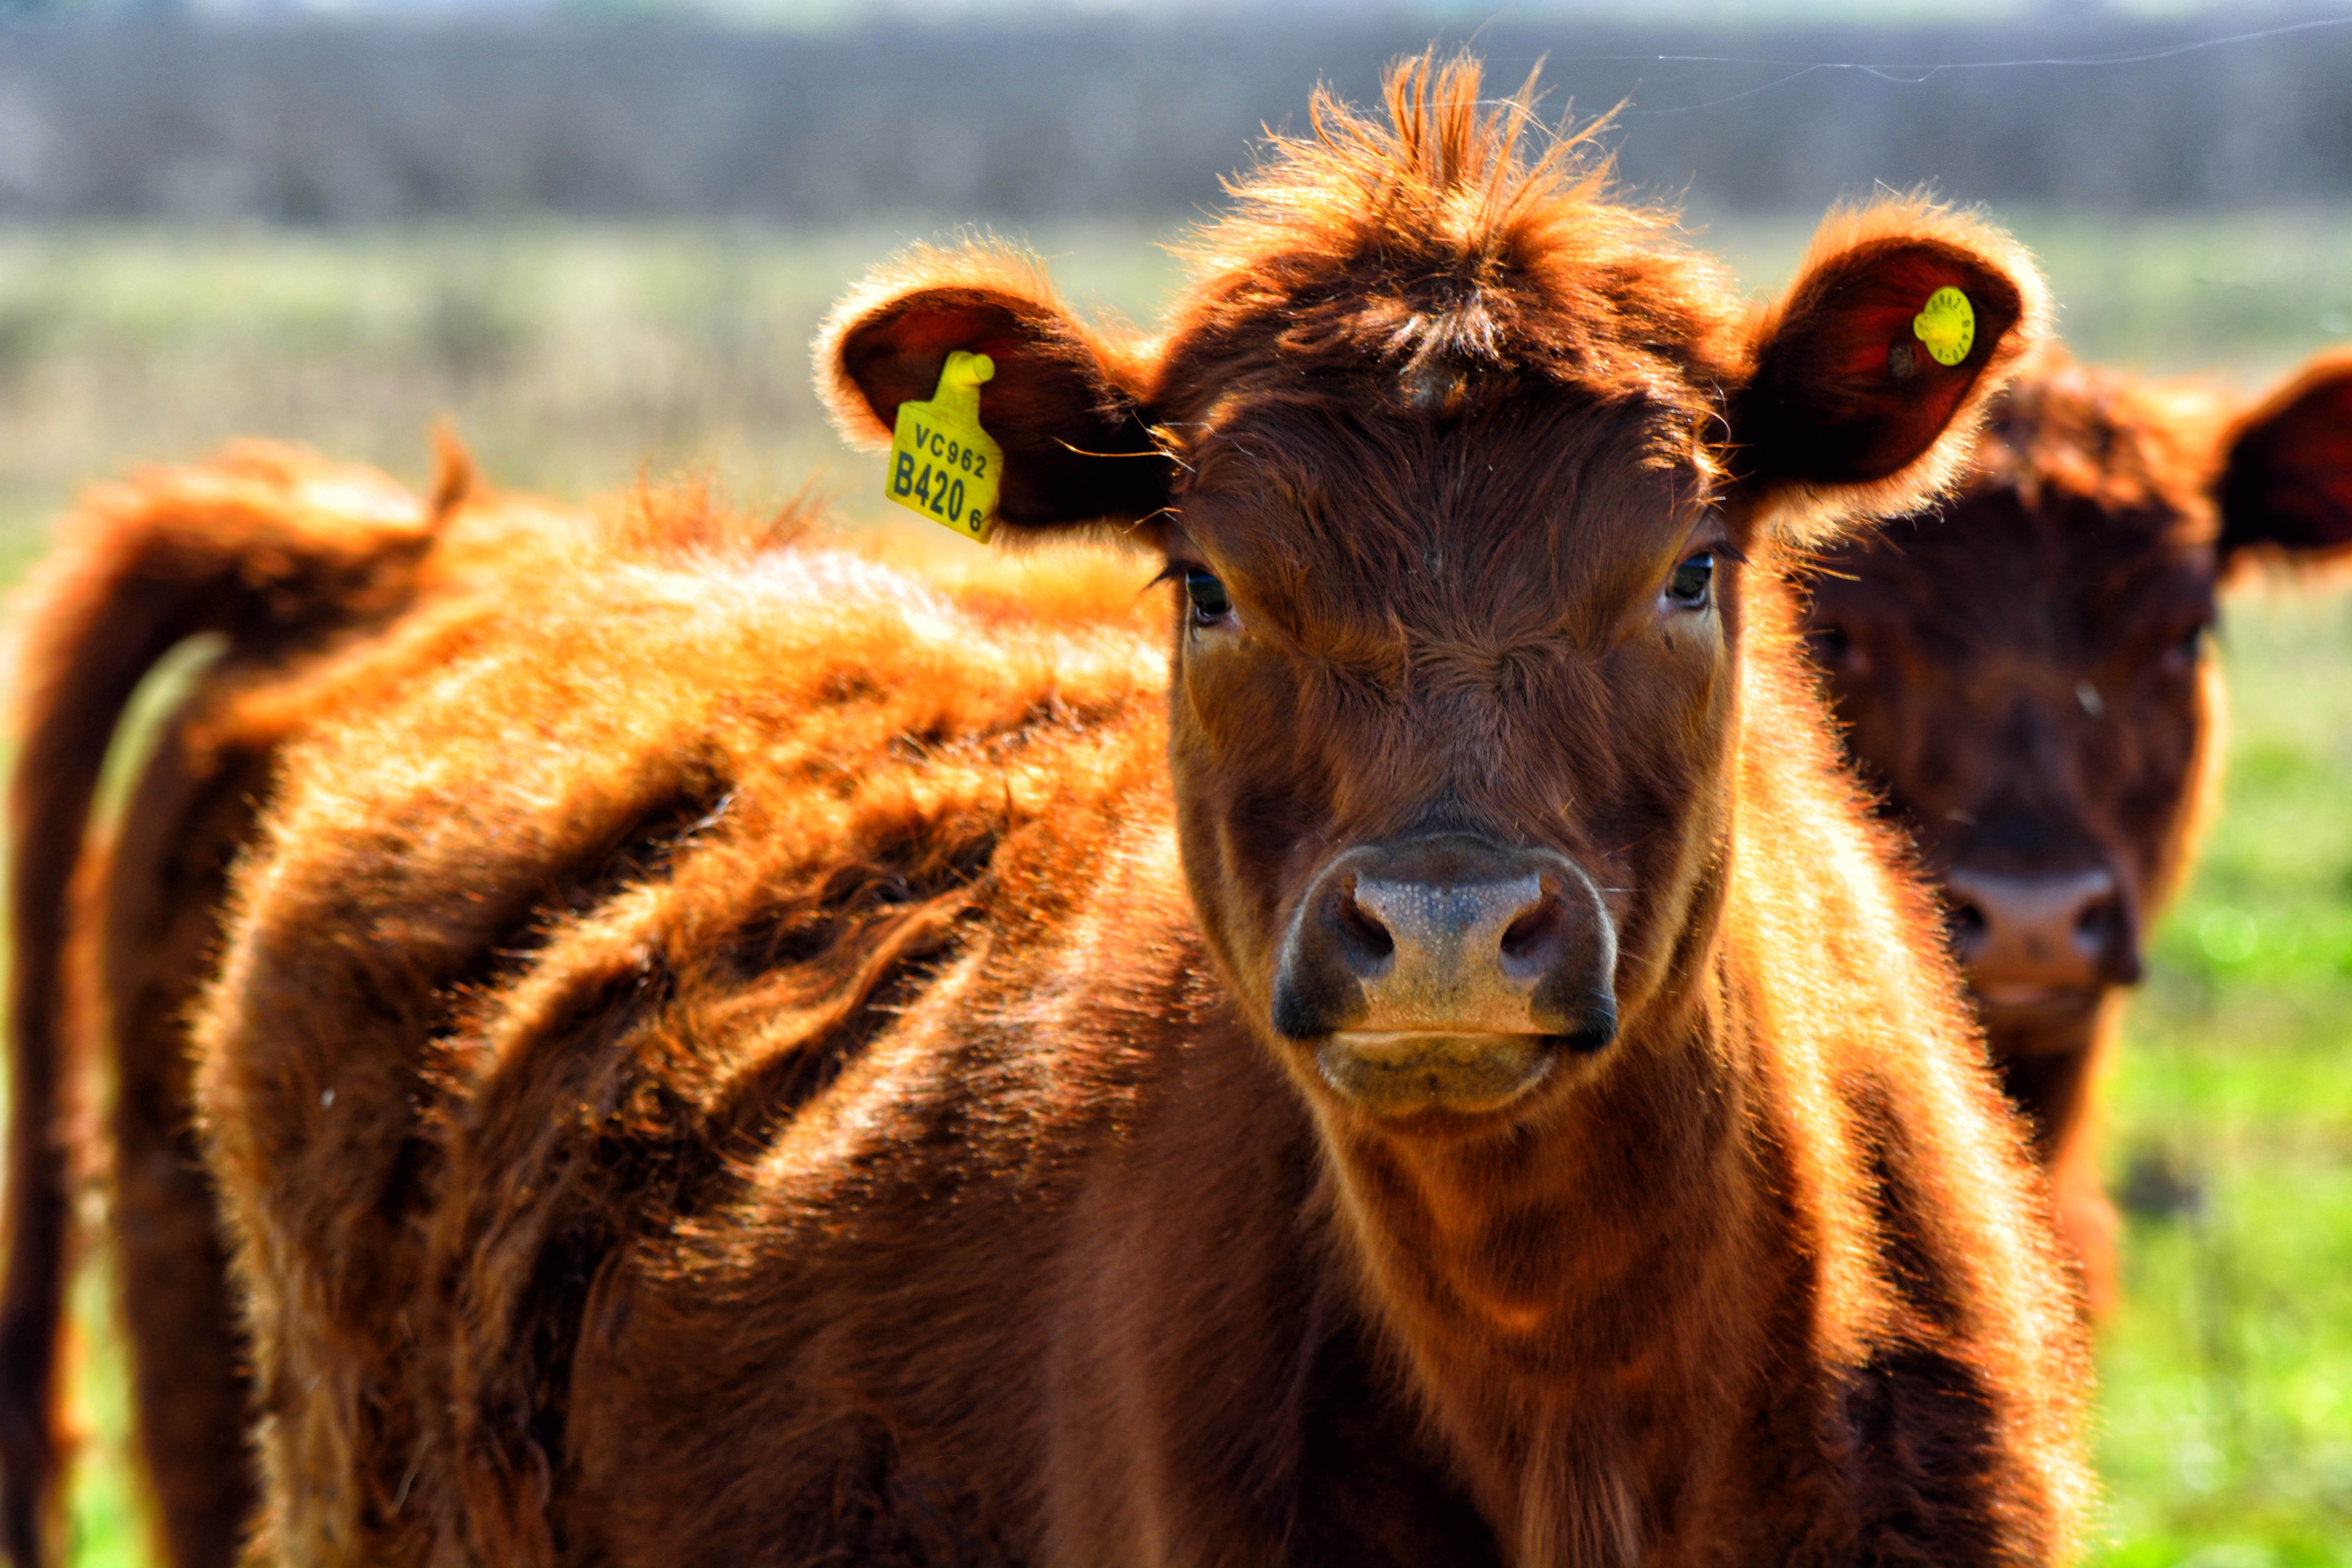
nature, grass, field, farm, meadow, flower, animal, wildlife, cow, herd, pasture, grazing, livestock, mammal, fauna, close up, animals, vertebrate, veal, rural area, cow animal, cattle like mammal